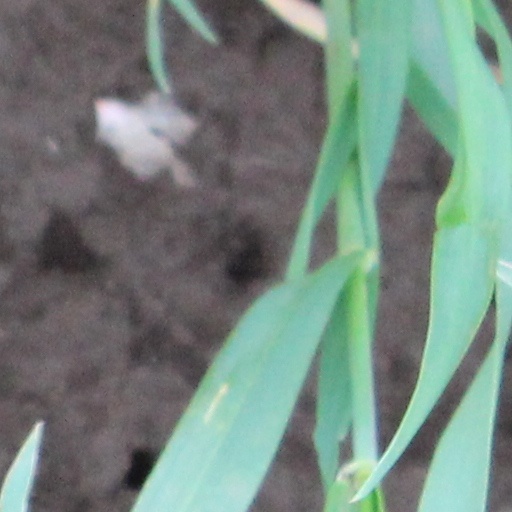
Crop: wheat